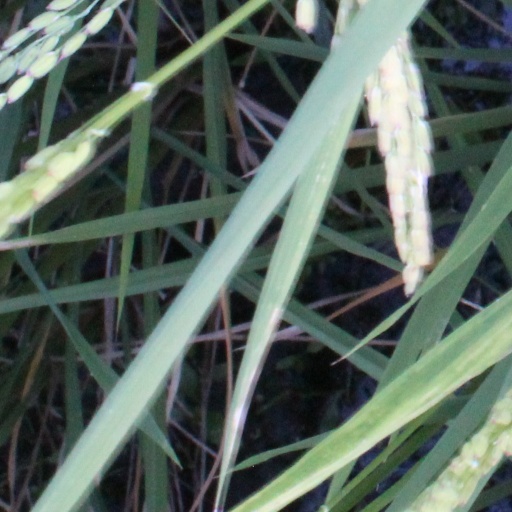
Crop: rice